Moonbound

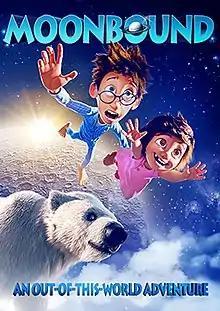
Poster

Moonbound (German: Peterchens Mondfahrt) is a 2021 animated fantasy adventure comedy film directed by Ali Samadi Ahadi with story by Ahadi and Arne Nolting and based on the 1915 children's book "Little Peter's Journey to the Moon" by Gerdt von Bassewitz.